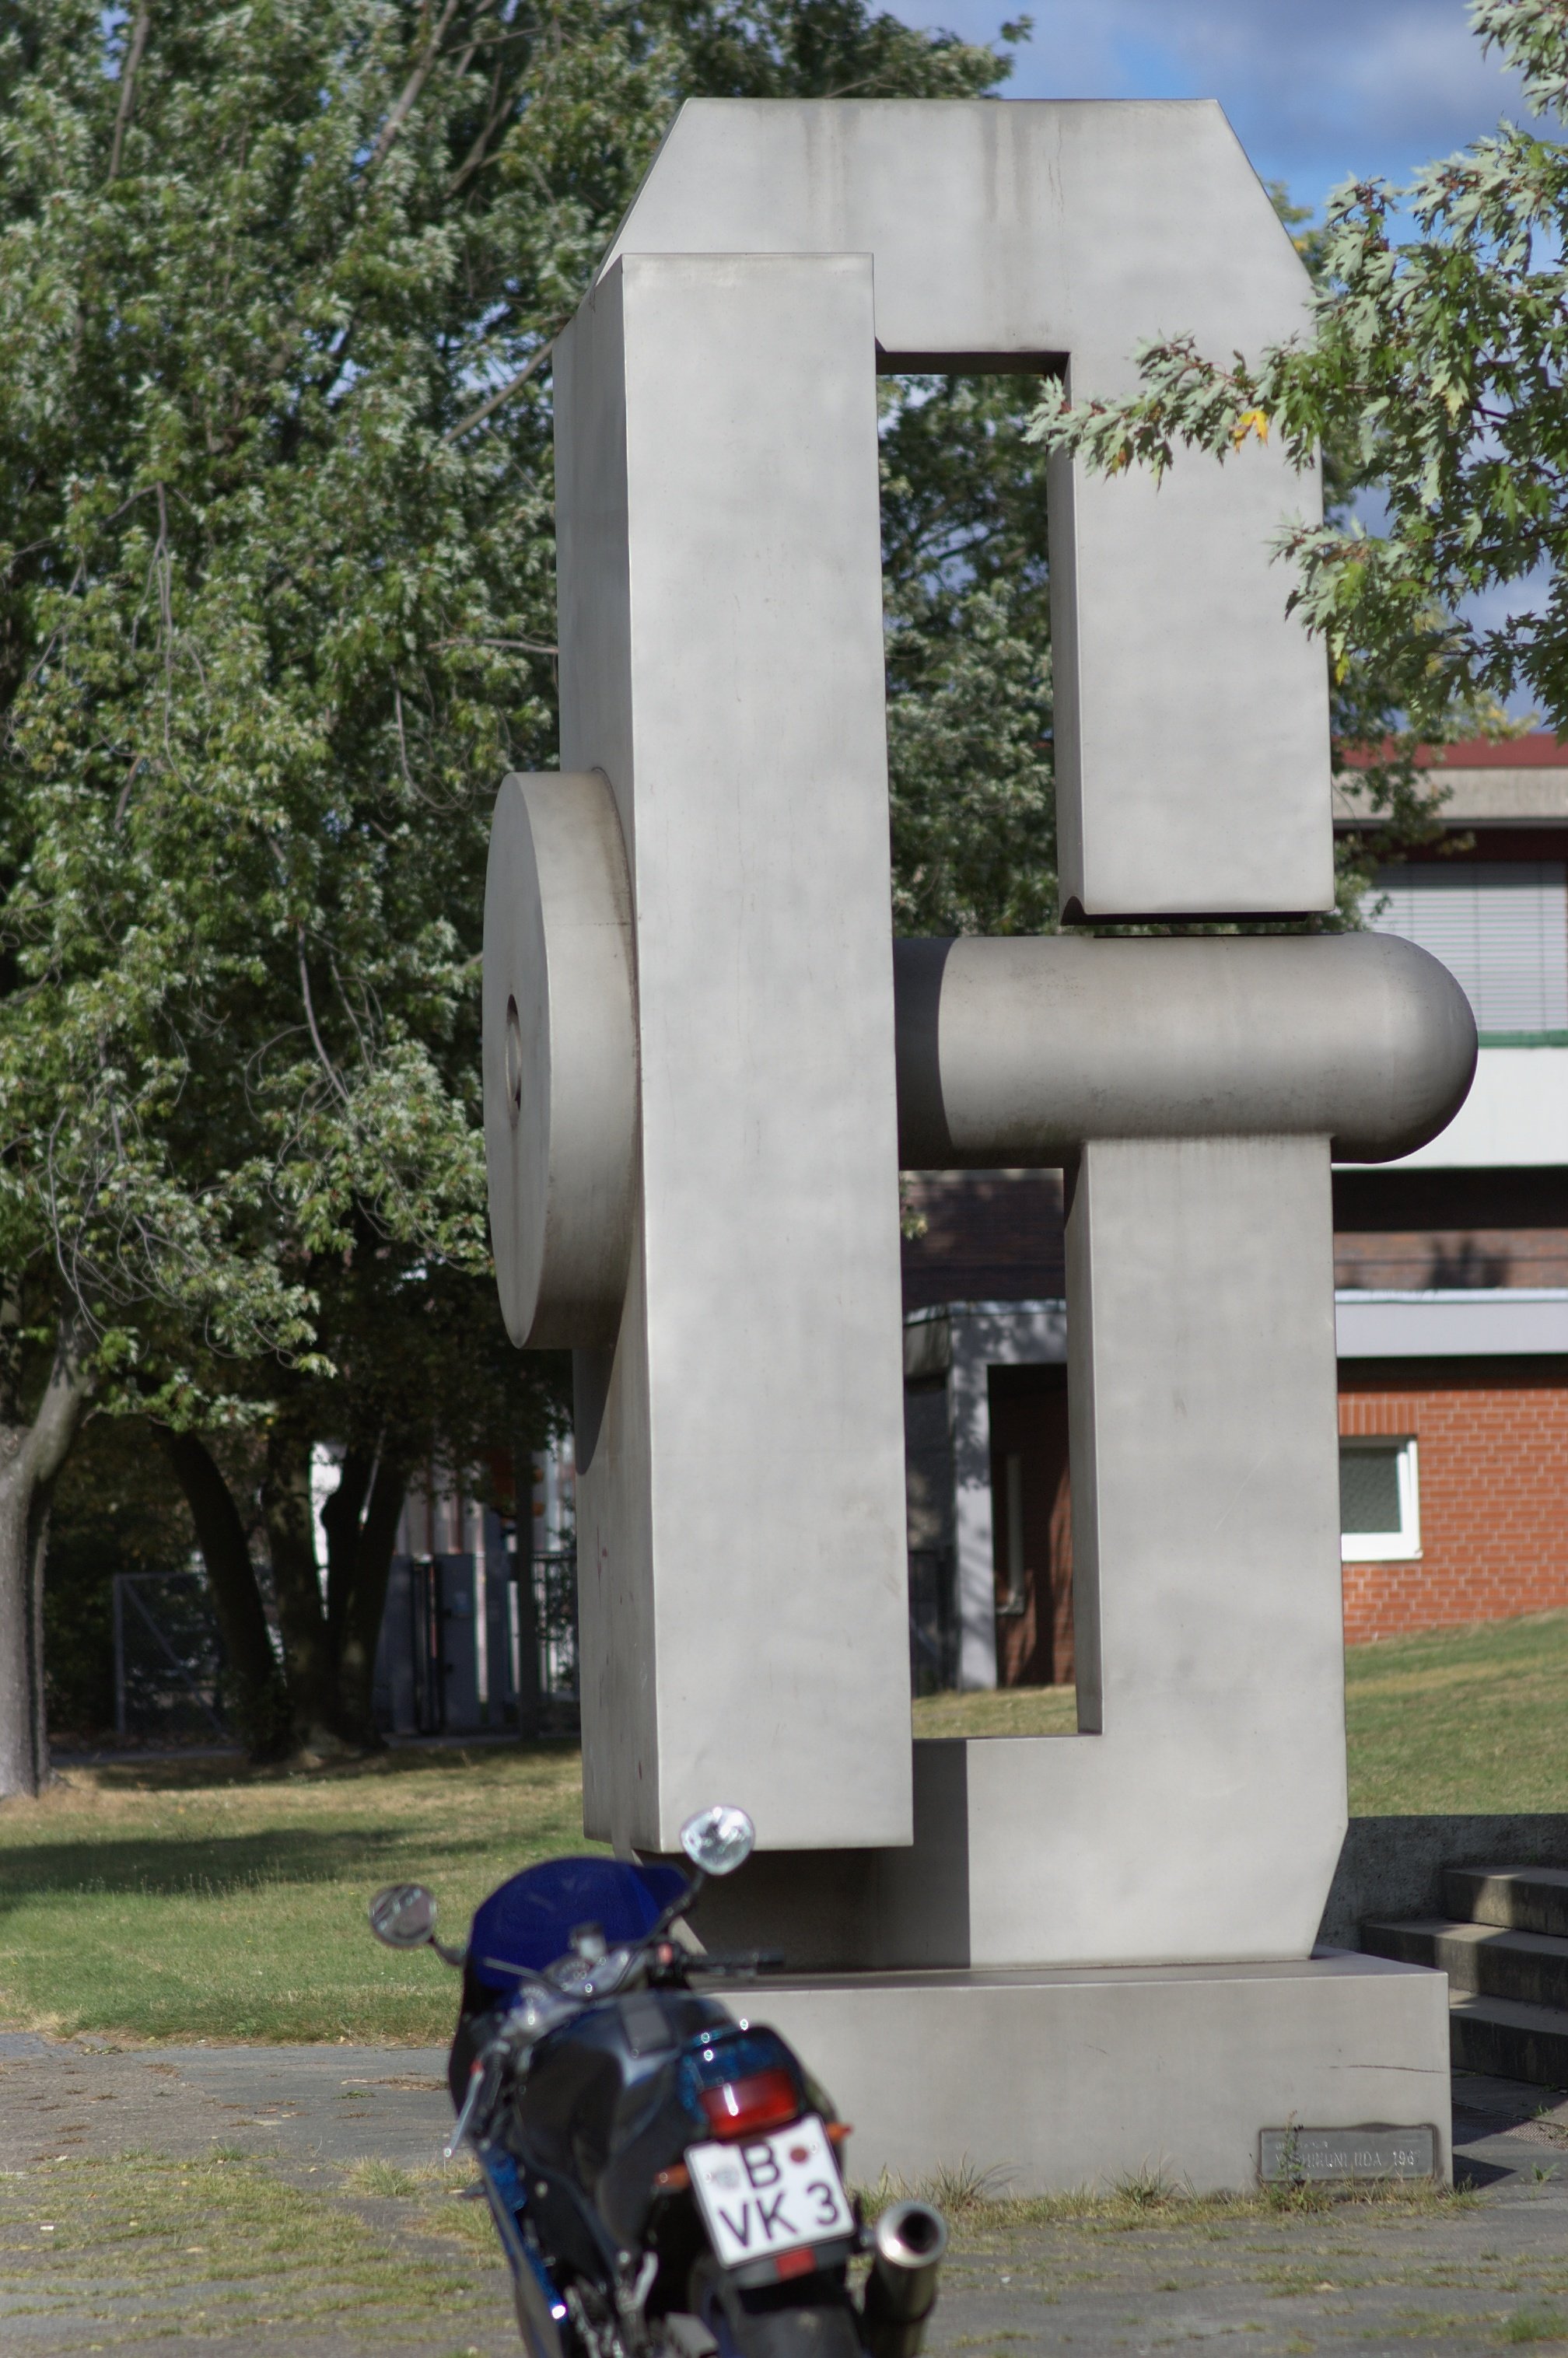
monument, vehicle, sculpture, memorial, art, rawtherapee, germany, deutschland, berlin, walimex, samyang, pentax, 85mm, lenstagged, steffenzahn, guessedberlin, gwbartie, k100d, justpentax, iamflickr, 85mmf14, walimex85mm, walimexpro8514if, iidayoshikuni, man made object